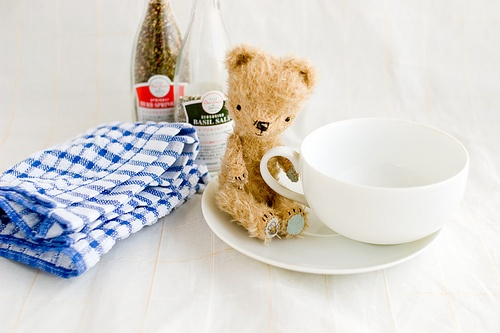
A teddy bear sitting on plate next to a cup.
A teddy bear sitting next to a cup on a saucer with a tea towel and two bottles in the background.
a little teddy bear sitting in a saucer next to a cup
A brown teddy bear sitting on top of  a saucer.
tiny little teddy bear sits on plate next to cup and bottles